Dream of the Rarebit Fiend

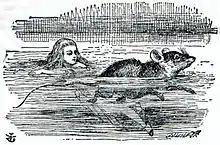
"Alice's Adventures in Wonderland" was a likely influence which anticipated ideas in McCay's strips.

Scholars such as Claude Moliterni, Ulrich Merkl, Alfredo Castelli, and others have located possible influences. These include Edward Lear's popular "The Book of Nonsense" (1870), Gelett Burgess' "The Burgess Nonsense Book" (1901), Lewis Carroll's "Alice's Adventures in Wonderland" (1865) (particularly the pool of tears scene, which seems related to the flood of sweat in one early "Rarebit Fiend" strip), and a variety of dream cartoons and illustrations that appeared in various periodicals McCay was likely familiar with.